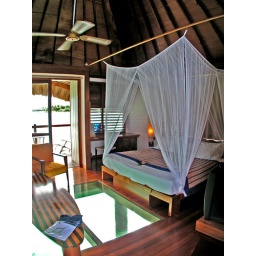
Huge window in floor